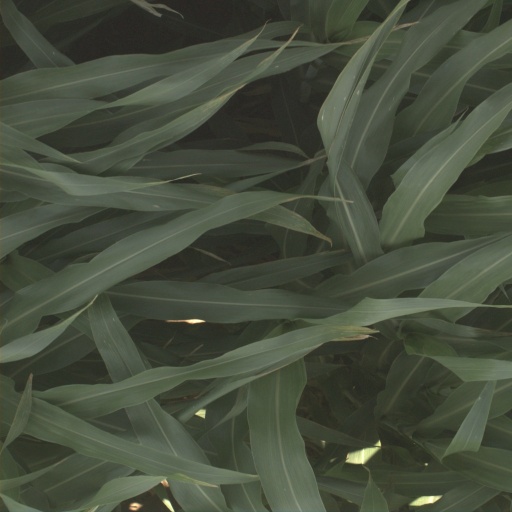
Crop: sorghum